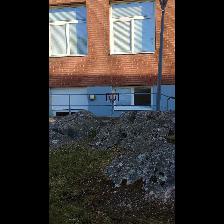
Label: NonHuman